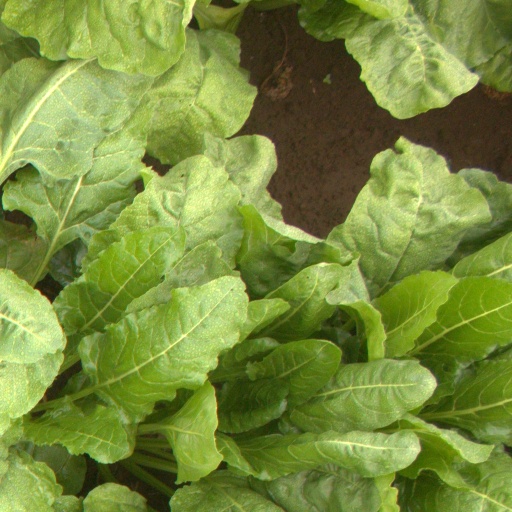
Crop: sugar beet